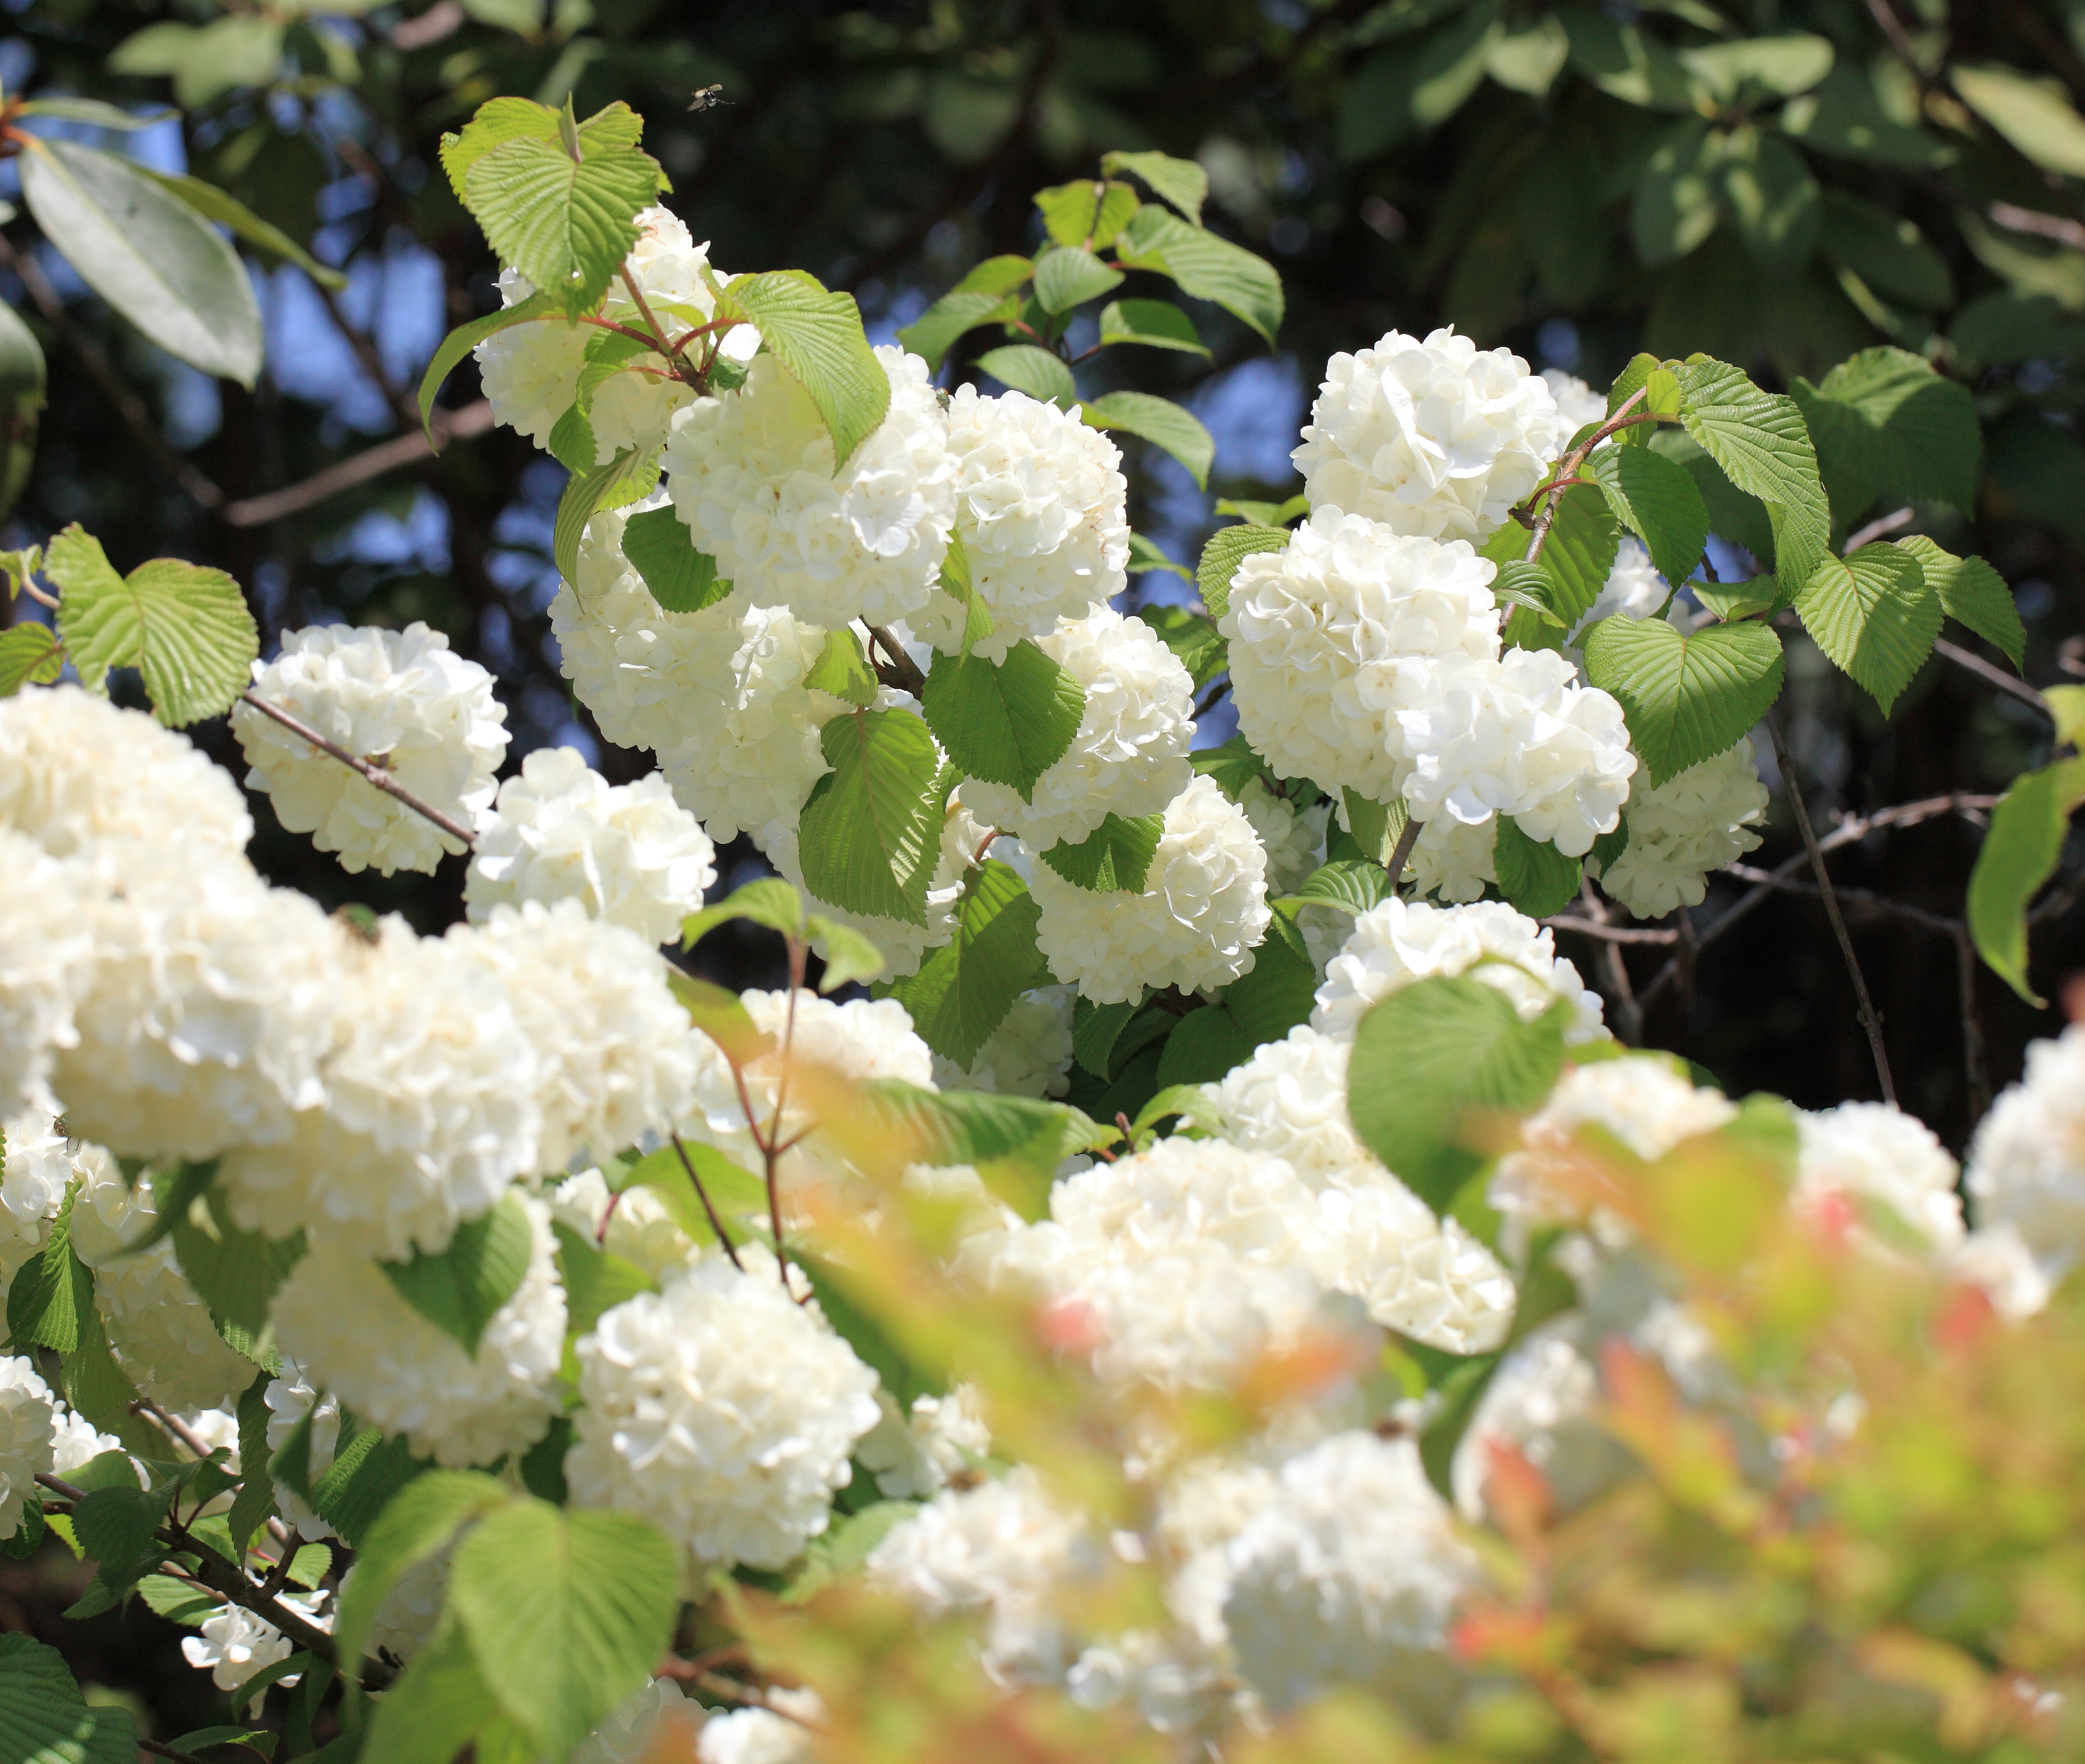
branch, blossom, plant, leaf, flower, high, botany, garden, flora, hydrangea, botanical, shrub, viburnum, 5d, hires, markii, hi, res, resolution, ibaraki, naka, plicatum, japanesesnowball, flowering plant, taxonomy binomial viburnumplicatum, rose family, hydrangeaceae, cornales, land plant